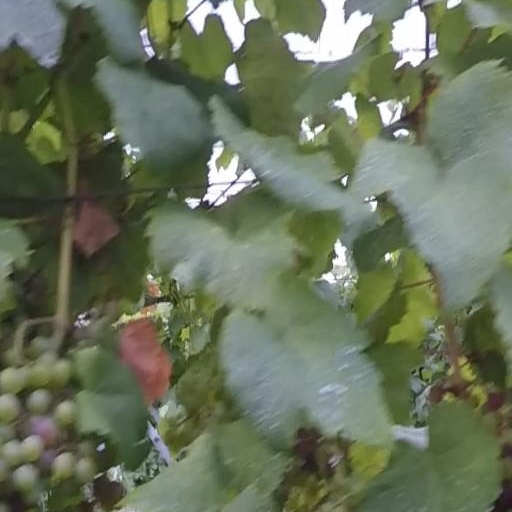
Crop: grape